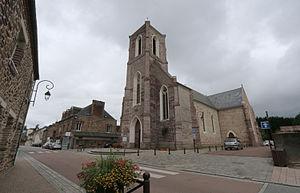
Eglise de Pont-Réan
Pont-Réan est un village français, situé sur les communes de Bruz, de Goven et de Guichen, dans le département d'Ille-et-Vilaine et la région Bretagne.
Guichen, également dénommée Guichen Pont-Réan, est une commune française située dans le département d'Ille-et-Vilaine, en région Bretagne.